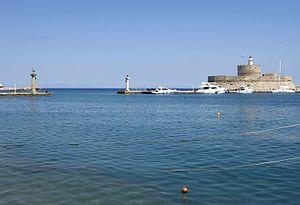
L'entrée du vieux port de Rhodes (Mandraki), depuis le quai à l'intérieur, Rhodes, Grèce. Selon la légende, c'est ici qu'était placé la statue du fameux Colosse, l'une des sept Merveilles du Monde antique. On peut également voir le fort Saint Nicolas et son phare.